Trade Unions International of Chemical, Oil and Allied Workers

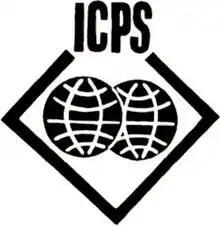
Logo of the ICPS

The Trade Unions International of Chemical, Oil and Allied Workers was a trade union international affiliated with the World Federation of Trade Unions. It was often known by its French initials, ICPS (Union Internationale des Syndicats des Industries, Chimiques, du Petroles et Similares).